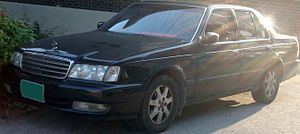
Mazda 929 / Historie / 929 HC / Kia Potentia
Mazda 929 var en mellem efteråret 1973 og slutningen af 1991 bygget øvre mellemklassebil fra den japanske bilfabrikant Mazda og i perioder mærkets flagskib. I Japan blev bilen solgt under navne som Mazda Luce, Mazda Cosmo eller Ẽfini MS-9.